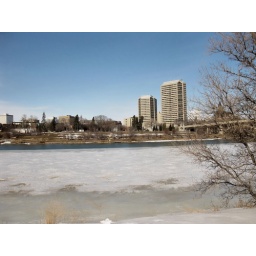
South Saskatchewan river in Saskatoon facing the broadway bridge and the Radisson hotel and tower on the west bank.